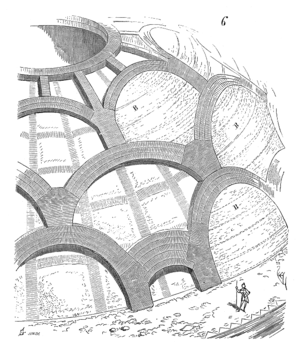
Le Panthéon de Rome est un édifice religieux antique situé sur la piazza della Rotonda (Rome), bâti sur l'ordre d'Agrippa au Iᵉʳ siècle av. J.-C. Endommagé par plusieurs incendies, il fut entièrement reconstruit sous Hadrien. À l’origine, le Panthéon était un temple dédié à toutes les divinités de la religion antique. Il fut converti en église au VIIᵉ siècle et est aujourd'hui la basilique Santa Maria ad Martyres. C’est le plus grand monument romain antique qui nous soit parvenu en état pratiquement intact, du fait de son utilisation ininterrompue jusqu'à nos jours. Il a donné son nom à un quartier de Rome.
L’arc est l'élément d'ossature de directrice courbe ou polygonale, qui enjambe l'espace ouvert entre deux piliers ou murs en transmettant toute la charge qu'il supporte aux appuis, moyennant une force oblique dénommée « poussée ».